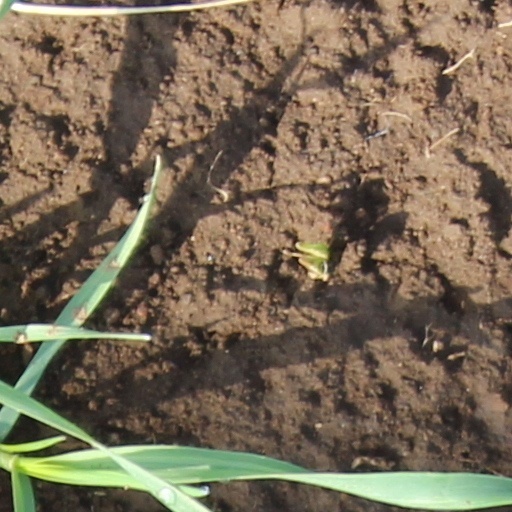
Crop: wheat